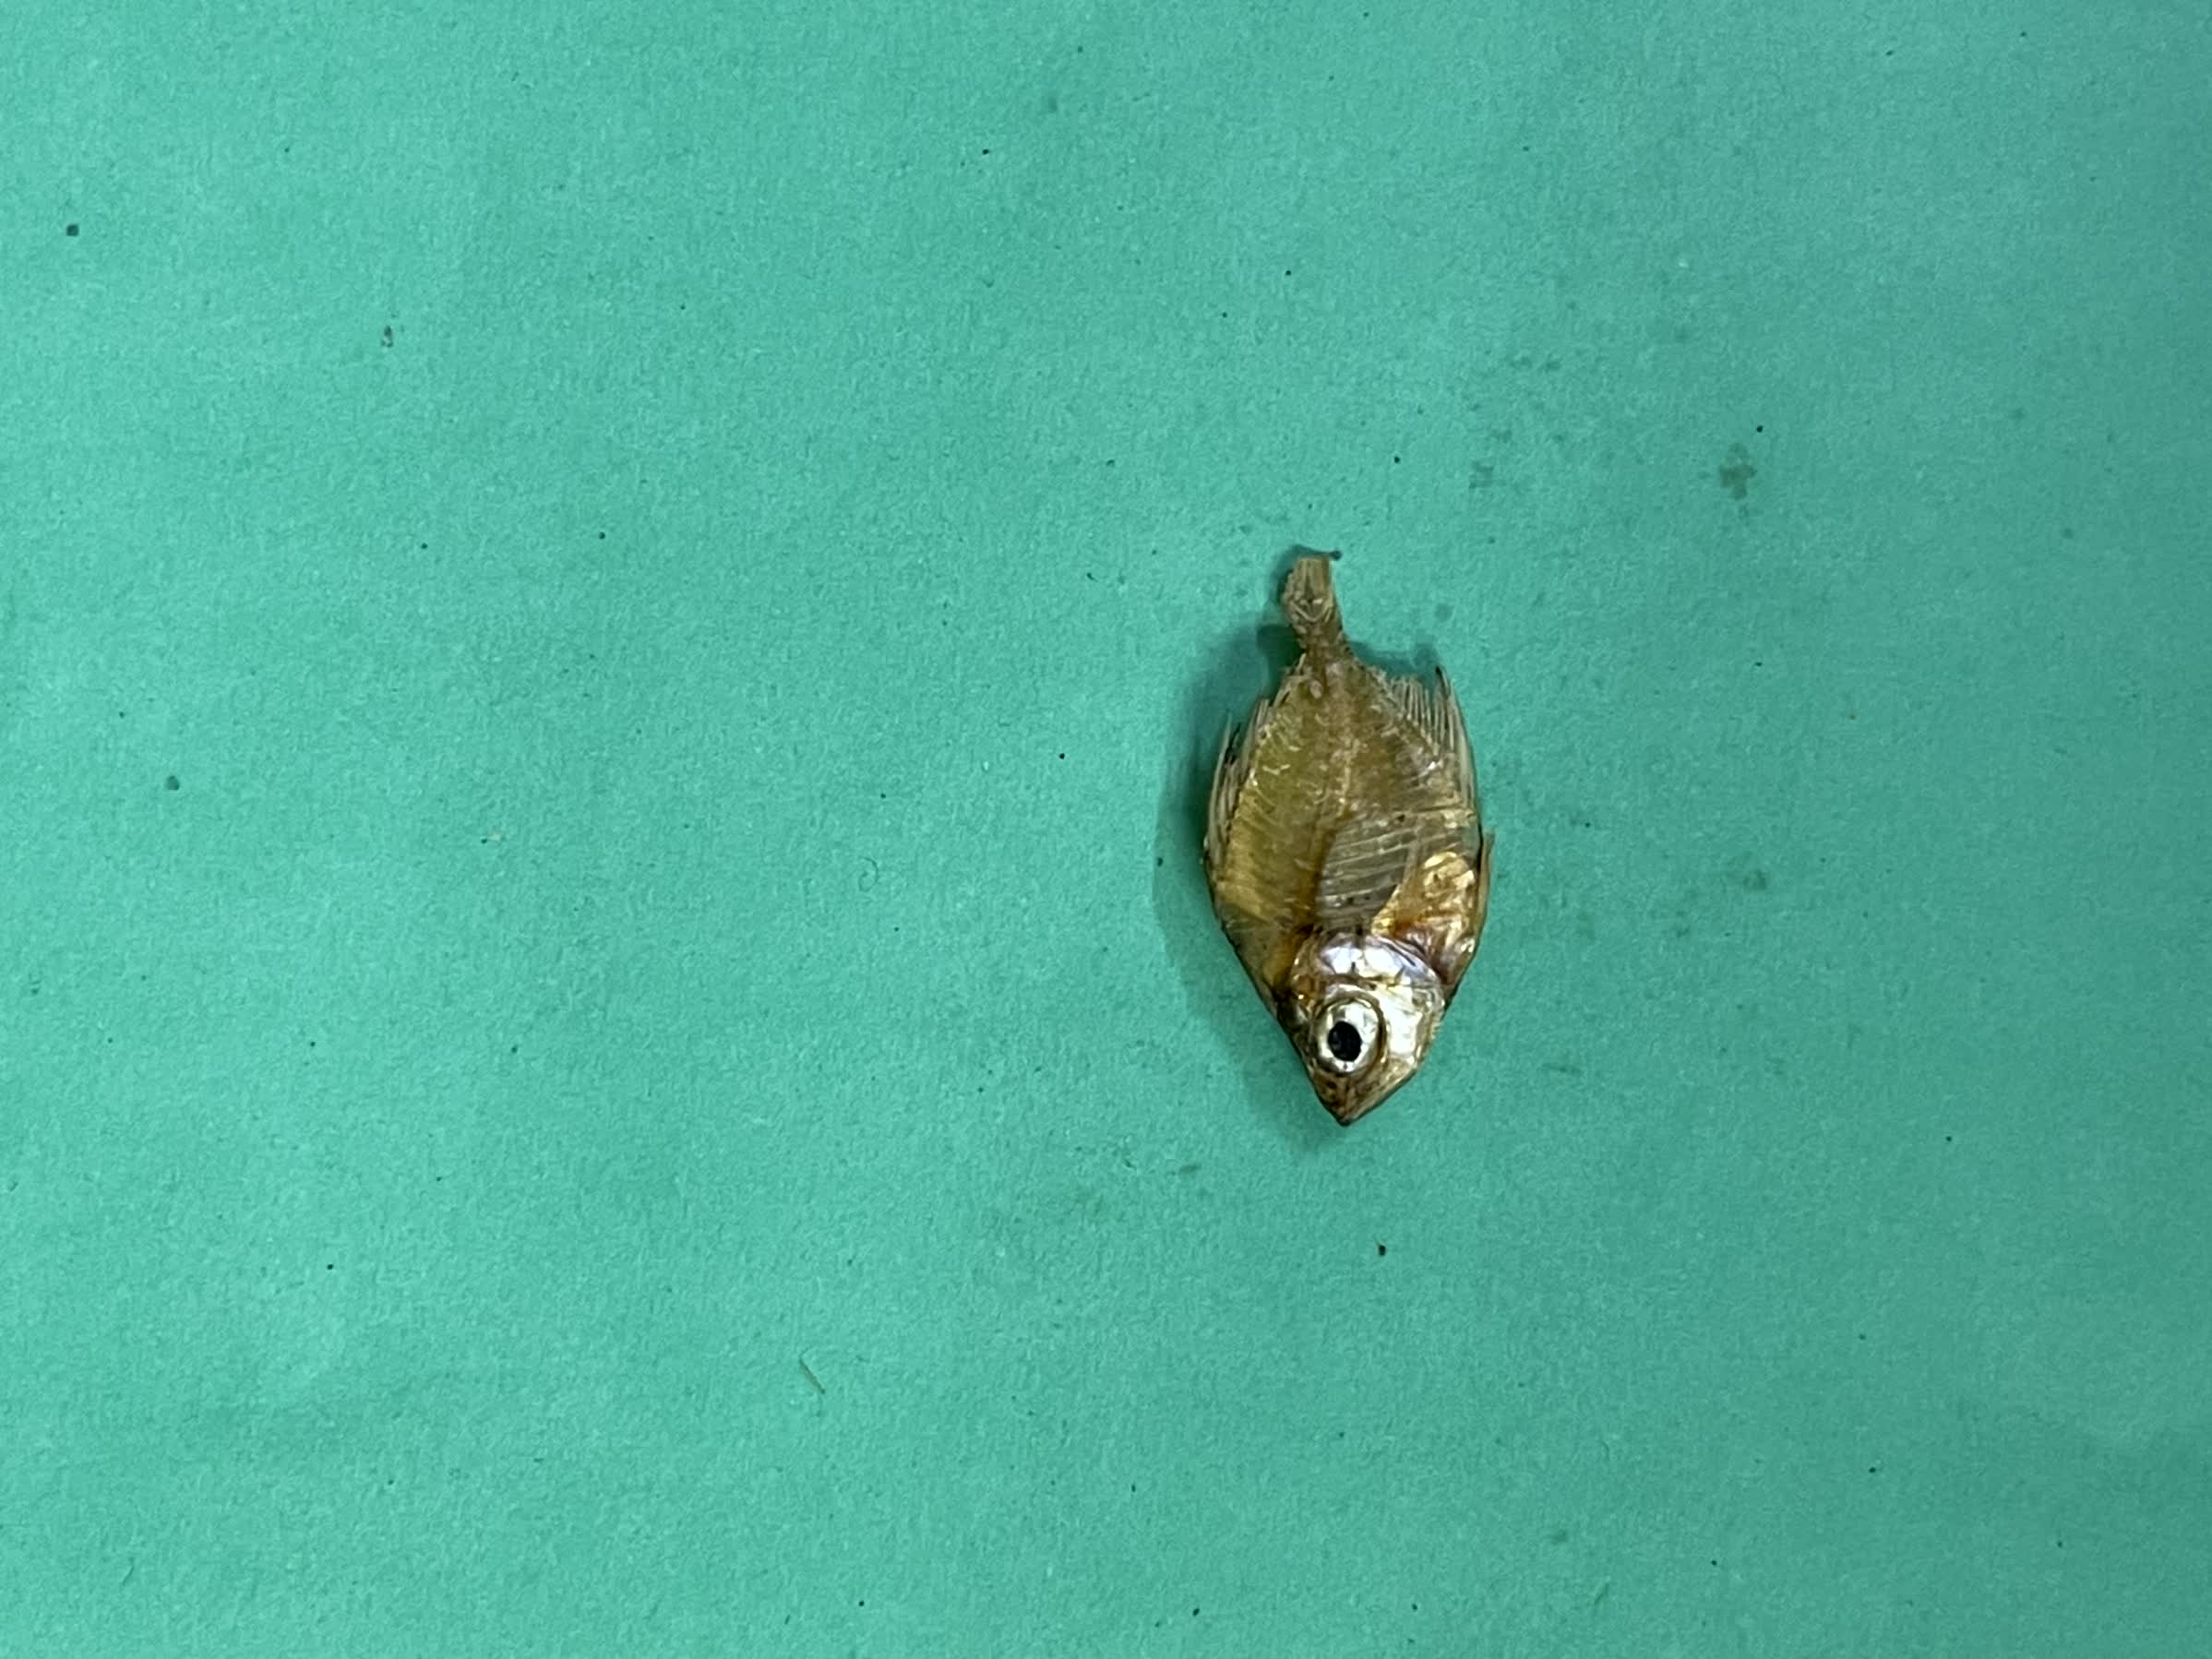
Species: Chanda